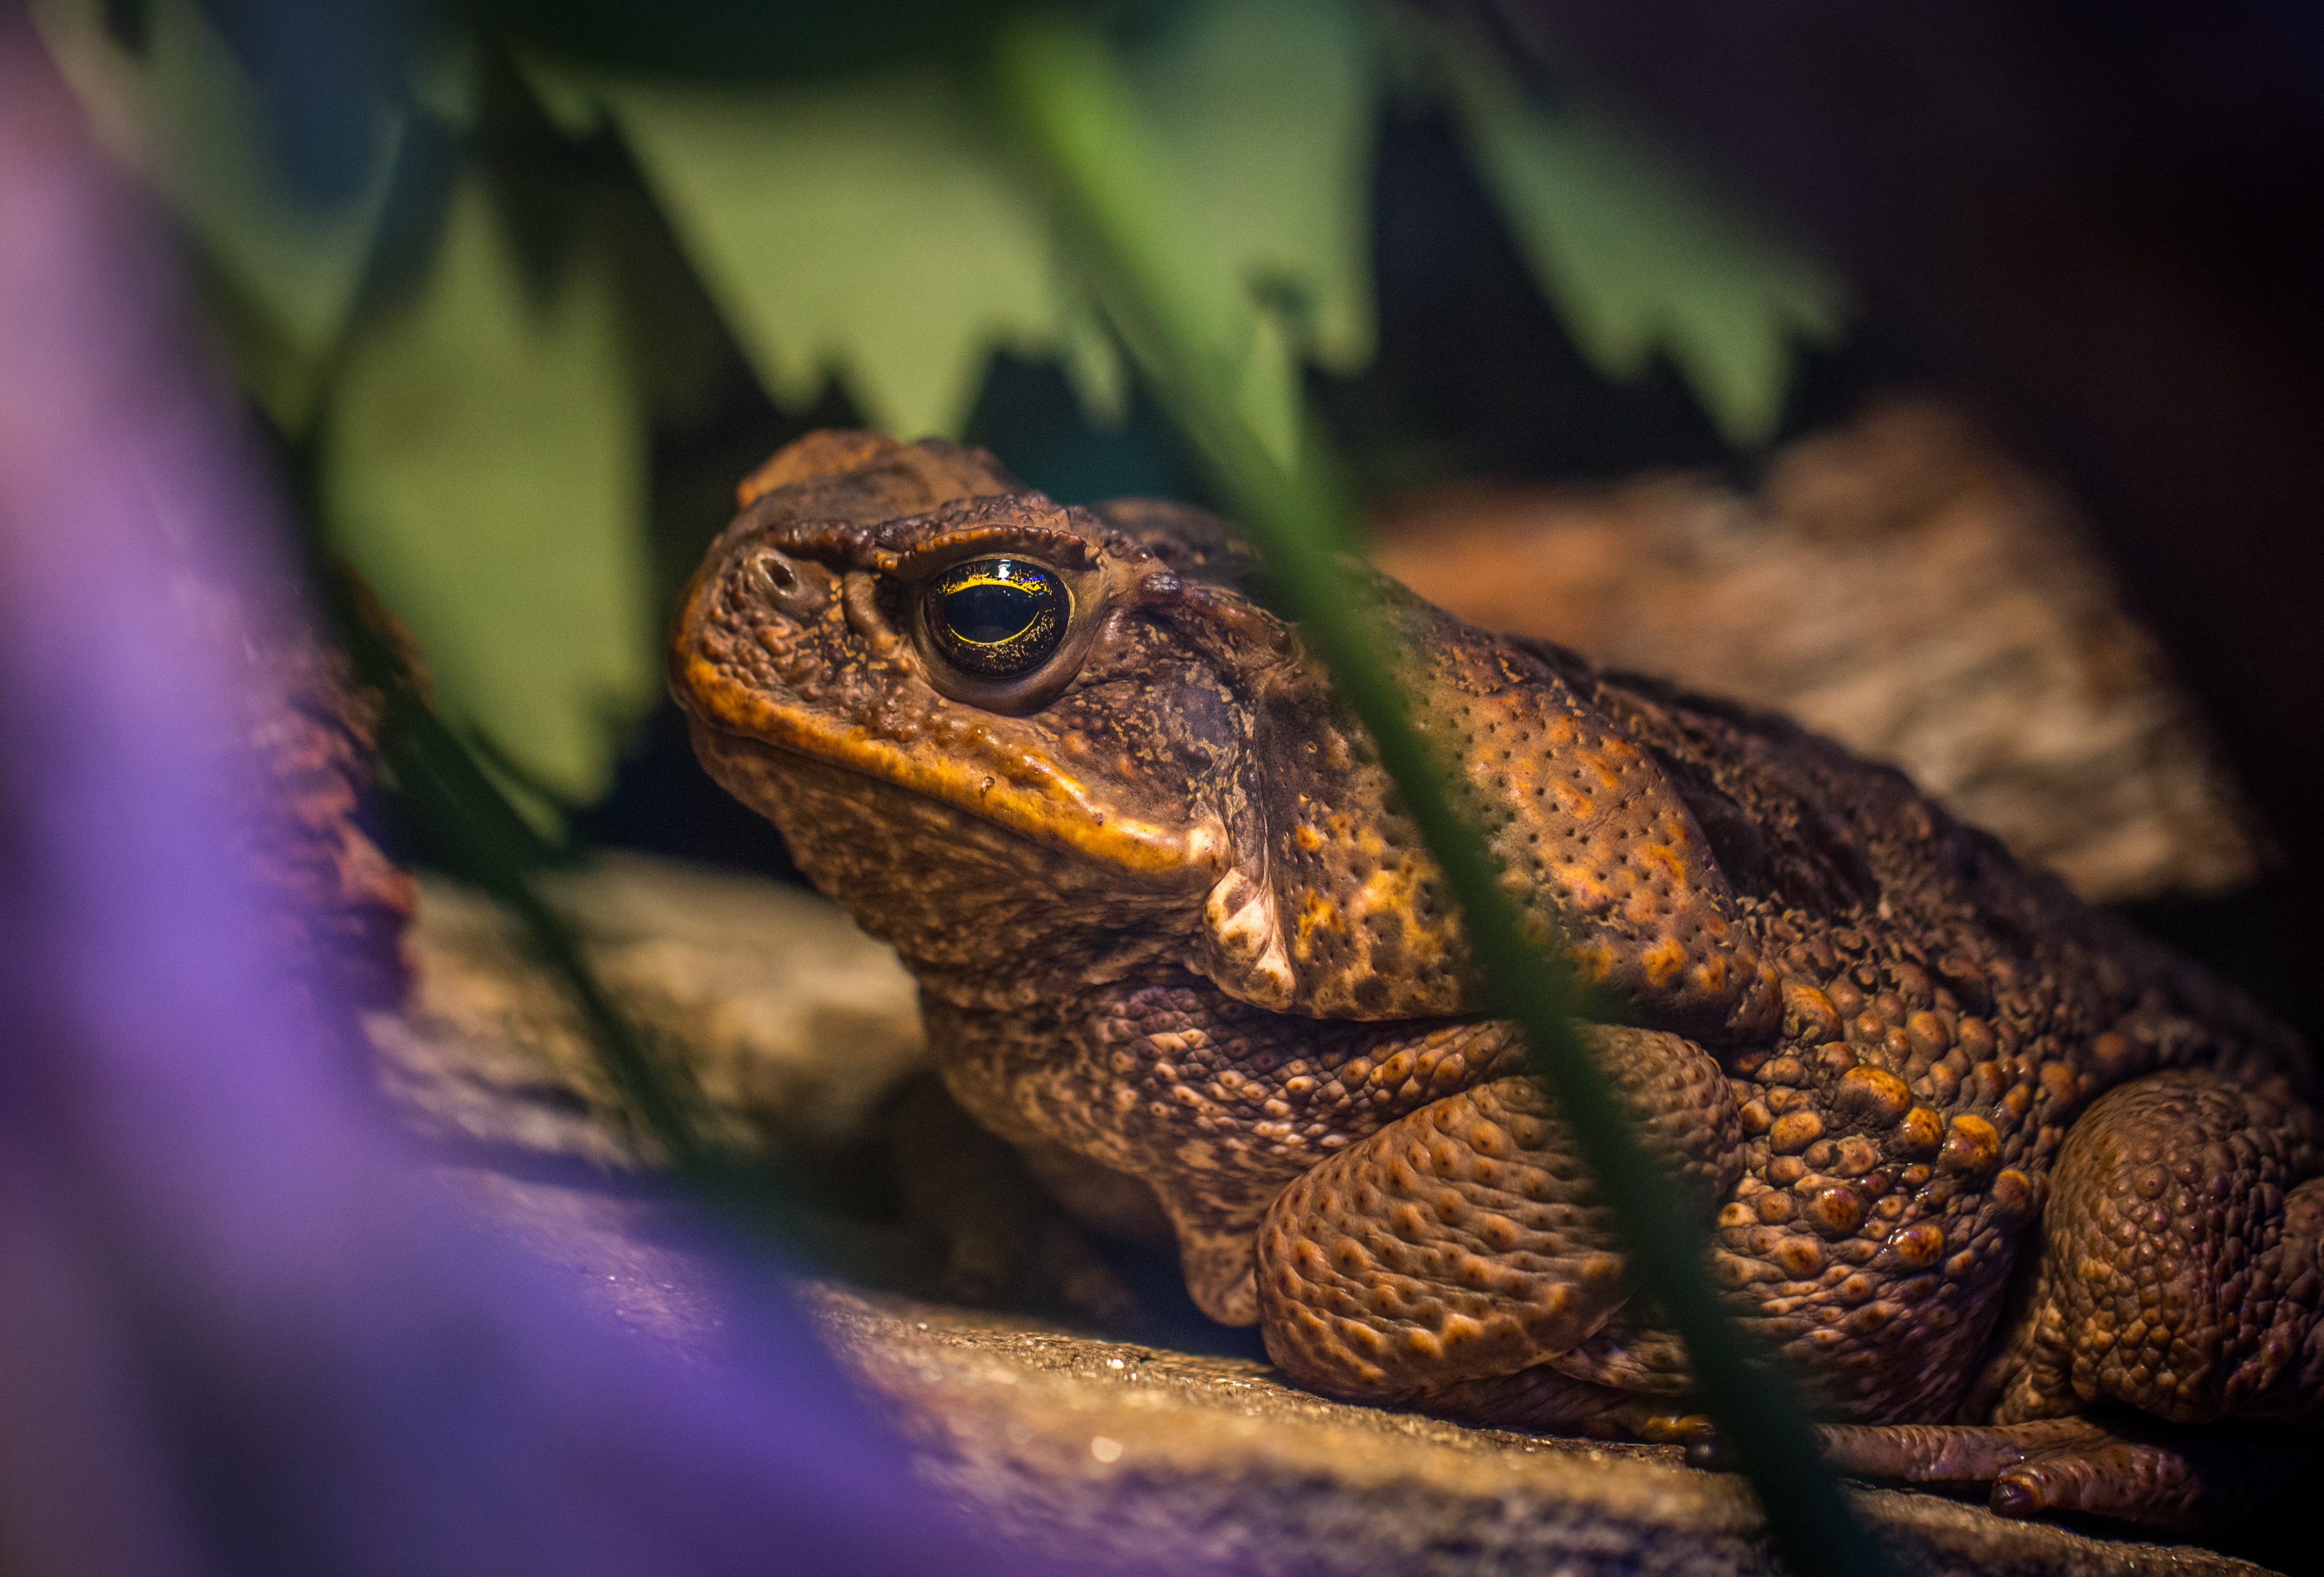
toad, frog, amphibian, american toad, Anaxyrus, bufo, True toad, cane toad, eye, terrestrial animal, adaptation, organism, reptile, Beaked Toad